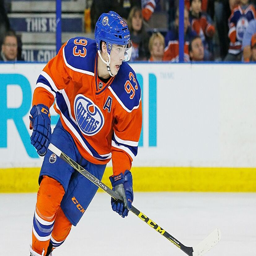
ice hockey centre carries the puck against sports team .